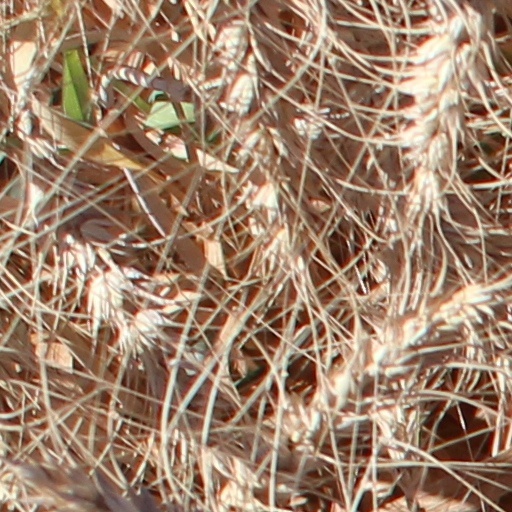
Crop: wheat